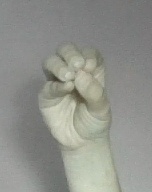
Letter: ha